Alexander Woollcott

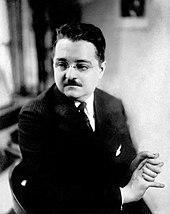
Alexander Woollcott in 1924

Alexander Humphreys Woollcott was the youngest of five children of William and Frances Bucklin Woollcott, born on January 19, 1887. The family lived in an 85-room house, a vast ramshackle building in Colts Neck Township, New Jersey known as "the North American Phalanx," which had once been a commune where many social experiments were carried out in the mid-19th century. When the Phalanx fell apart after a fire in 1854, it was taken over by and became the family seat of the Bucklin family, Woollcott's maternal grandparents.